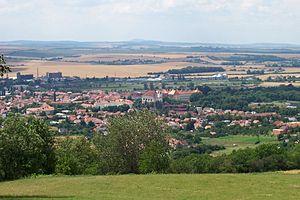
Slavkov u Brna, historiquement connue sous son nom allemand d'Austerlitz, est une ville du district de Vyškov, dans la région de Moravie-du-Sud, en République tchèque. Sa population s'élevait à 6 597 habitants en 2017.